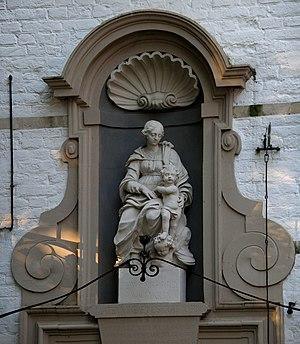
Bruges, béguinage. Logis de la Grande-Dame (ou de la Grande-Demoiselle, de la Grande-Maîtresse) ou maison capitulaire. Comprend l’ancienne infirmerie (à droite) et une chapelle domestique (à gauche). Madone.
Le béguinage de Bruges est situé dans la partie méridionale du centre historique de Bruges, en Belgique. Il constitue encore aujourd’hui un espace clos que sépare de la ville un mur d'enceinte encore partiellement doublé de douves.